Barbara Baehr

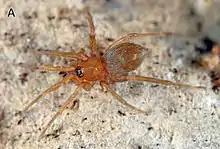
"Tapinesthis inermis" (Araneae, Oonopidae), Arnaud Henrard, Rudy Jocqué, Barbara C. Baehr

Following several research visits to Australia (Western Australian Museum, Perth, 1994; Queensland Museum, Brisbane, and Australian Museum, Sydney, 1999), she took a research fellow position at the Queensland Museum in January 2000. Her work there focused on an interactive key to spider subfamilies, and was funded by the Australian Biological Resources Study.